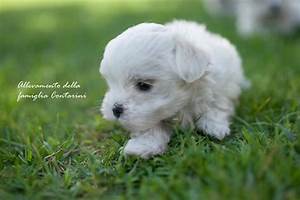
Label: dog